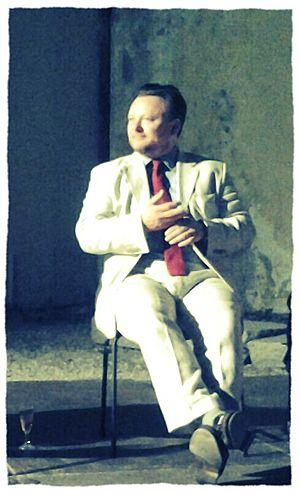
John Niven, né en 1966 à Irvine, est un écrivain écossais.